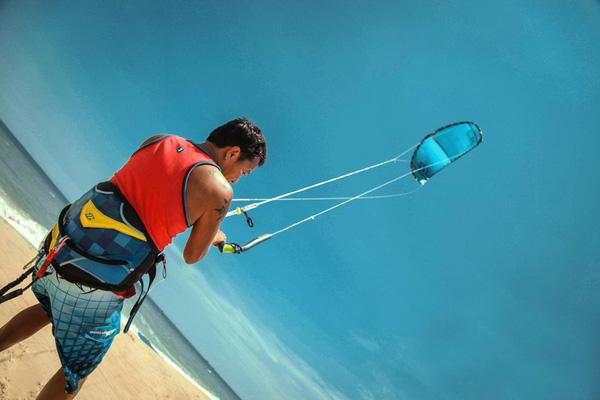
một người đàn ông đang chơi diều bay ở trong bức ảnh